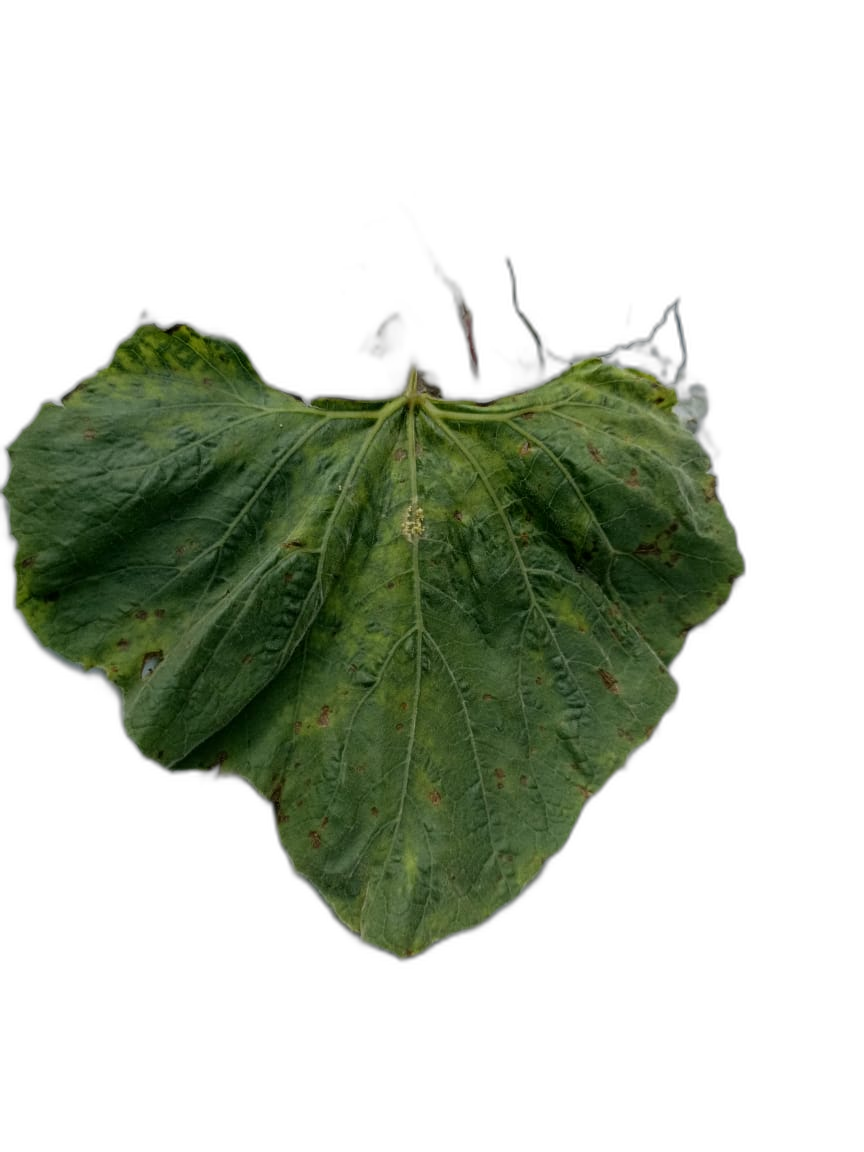
Crop: Bottle Gourd
Label: Mosaic_Virus